Peggy Whitson

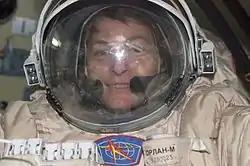
Peggy Whitson in the course of preparing for a spacewalk from the ISS during Expedition 5

Whitson was named the first NASA science officer during her stay, and she conducted 21 investigations in human life sciences and microgravity sciences, as well as commercial payloads. The Expedition 5 crew returned to Earth aboard STS-113 on December 7, 2002. Completing her first flight, Whitson logged 184 days, 22 hours and 14 minutes in space.